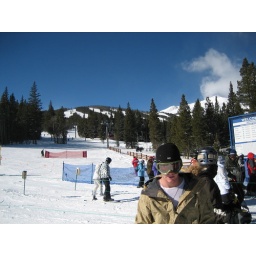
Sunny, busy Saturday with blue sky and highs in the 20s.  Busy, sunny, Saturday with highs in 20s.  Busy, sunny, Saturday with highs in 20s.